Hertford College Boat Club

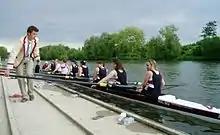

Hertford has a strong rowing history, and this is reflected by the active role that the boat club society plays in the running of the club. Open to anyone with an interest or connection with Hertford rowing, the society is a growing organisation. The highlight of the year is the AGM. This is followed by the annual Society boat race, pitting past rowers against the current 1st VIII's, and then a formal dinner in Hall. Society members also receive the "Blades" magazine. This is published several times a year and keeps society members up to date with the recent fortunes of the club.